Joe Biden

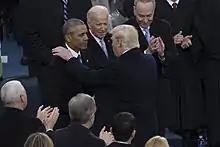
Photo of Trump speaking to Biden and Obama, with Trump's hand on Obama's shoulder

Obama delegated Biden to lead negotiations with Congress during the 2011 U.S. debt ceiling crisis. Biden's relationship with McConnell brought about the Budget Control Act of 2011 that solved the crisis. Some reports suggest that Biden opposed proceeding with the May 2011 U.S. mission to kill Osama bin Laden, lest failure adversely affect Obama's reelection prospects. In 2012, Biden made the case for Obama's reelection: "Osama bin Laden is dead and General Motors is alive."